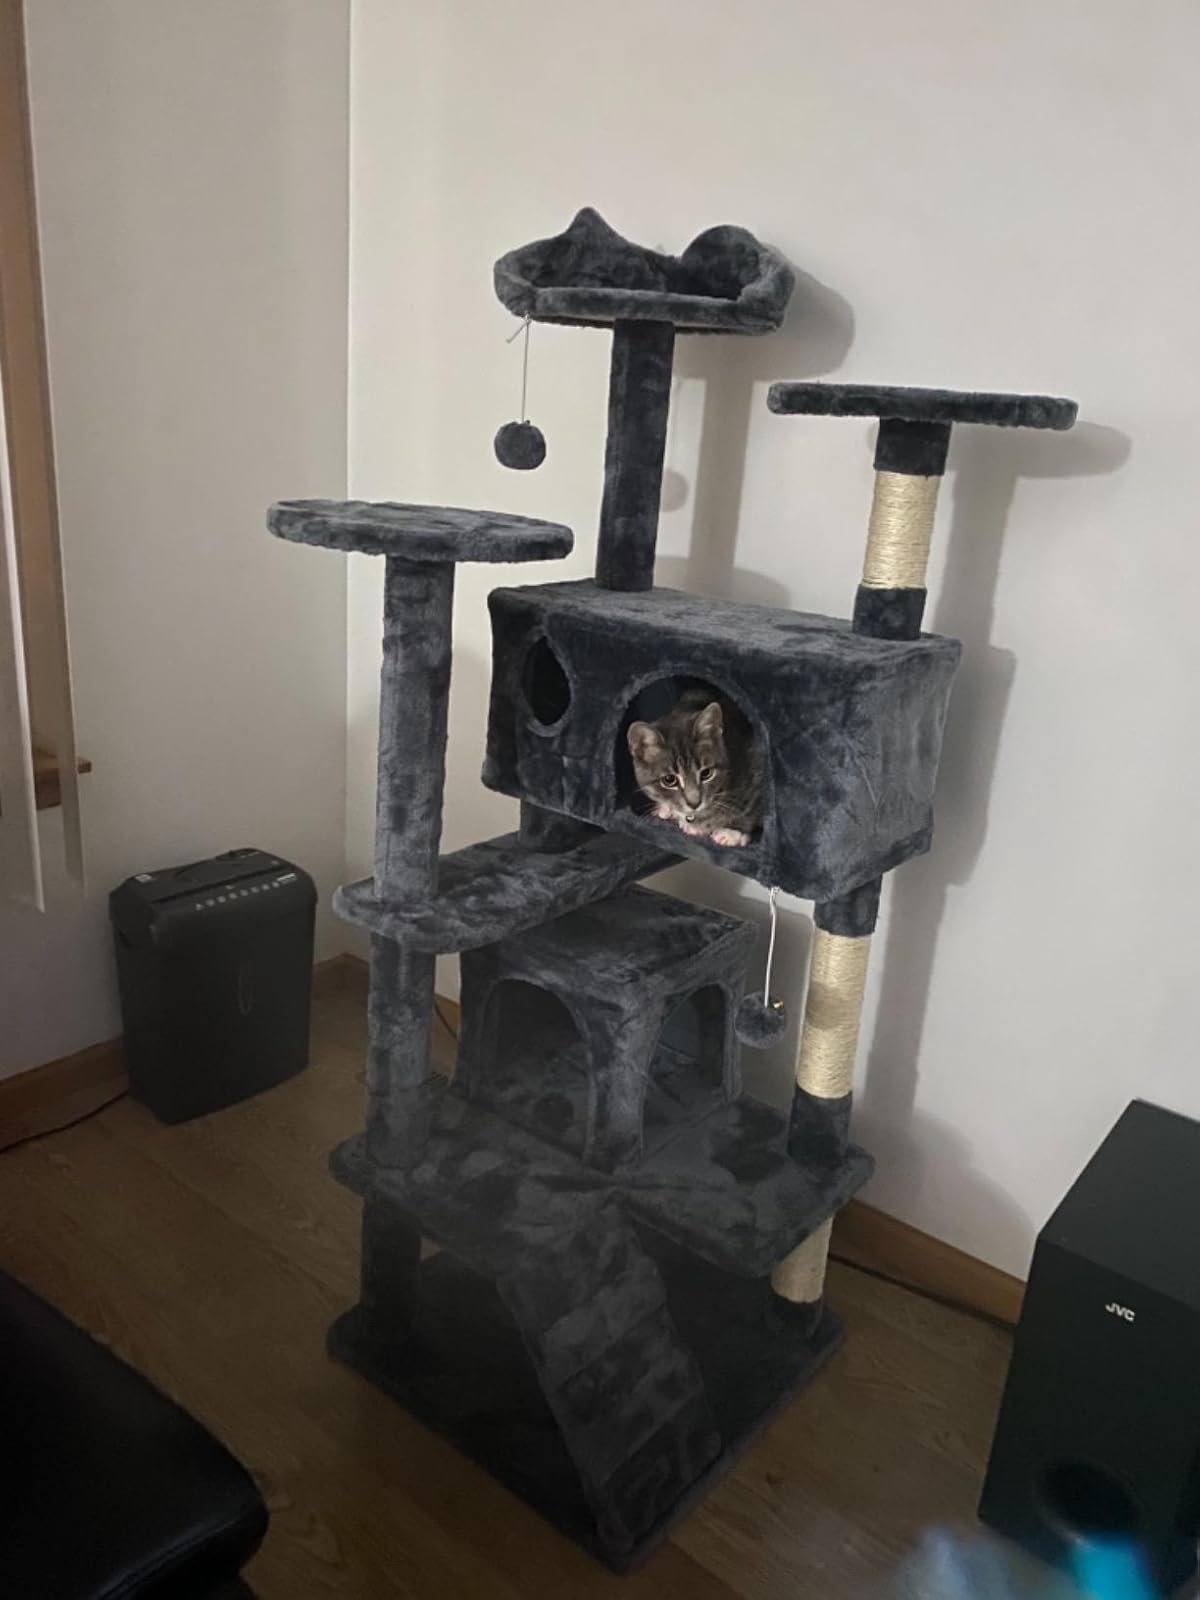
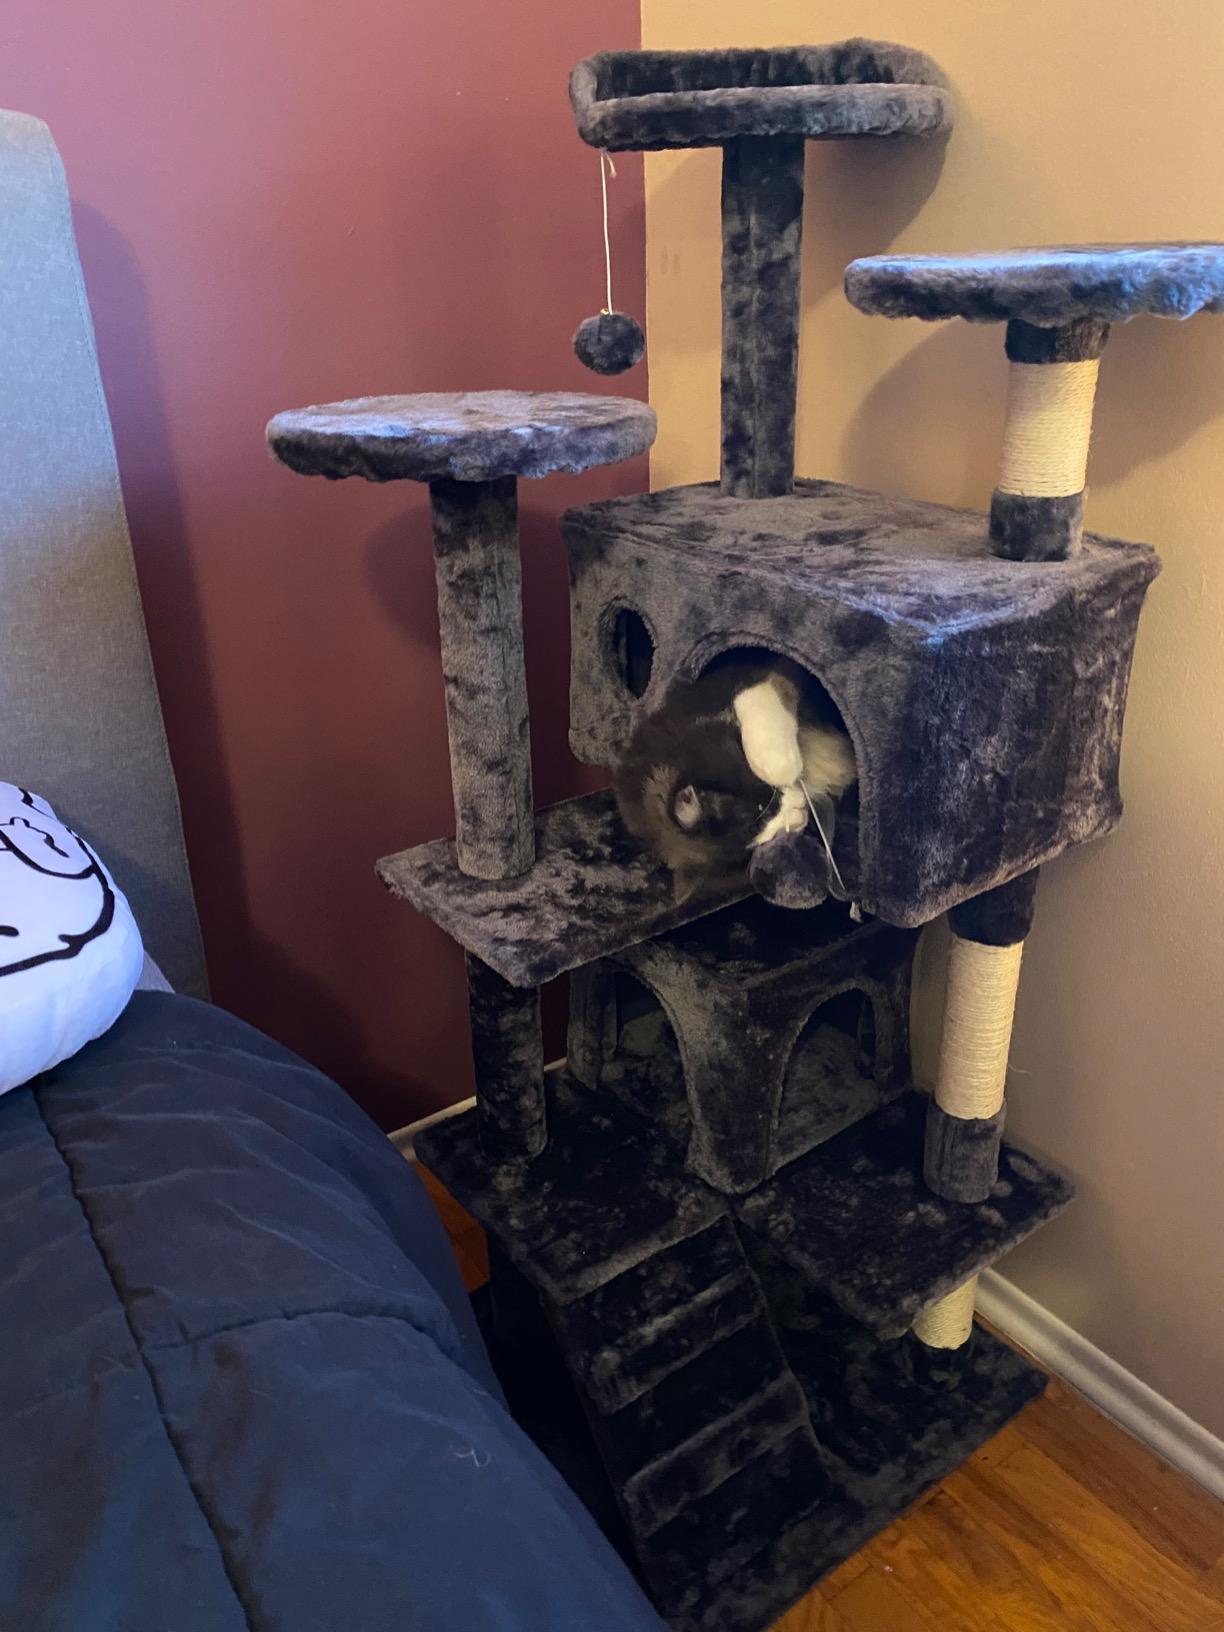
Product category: items_cat tree
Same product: yes